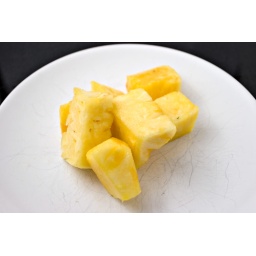
Pineapple on plate with black granite tile in diffusion box.